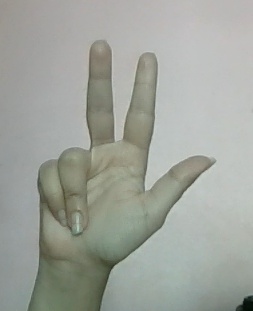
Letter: al